Jim Clark

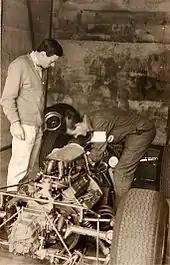
Clark at the Nürburgring in 1965

In what would be the first of seven victories for Clark and Team Lotus that year, he won the 1963 Belgian Grand Prix at Spa-Francorchamps in extremely foggy and rainy conditions. After starting eighth on the grid, he passed all of the cars in front of him, including early leader Graham Hill. About 17 laps into the race, with the rain coming down harder than ever, Clark had lapped the entire field except for Bruce McLaren, and was almost five minutes ahead of McLaren and his Cooper. In the 1967 Italian Grand Prix at Monza after starting from pole, Clark was leading in his Lotus 49 (chassis R2), when a tyre punctured. He lost a lap while having the wheel changed in the pits. Rejoining sixteenth, he advanced through the field, progressively lowering the lap record and eventually equalling his pole time of 1m 28.5s, to regain the lost lap and the lead. He was narrowly ahead of Brabham and Surtees starting the last lap. As his car had not been filled with enough fuel, it faltered and finally coasted across the finish line in third place.